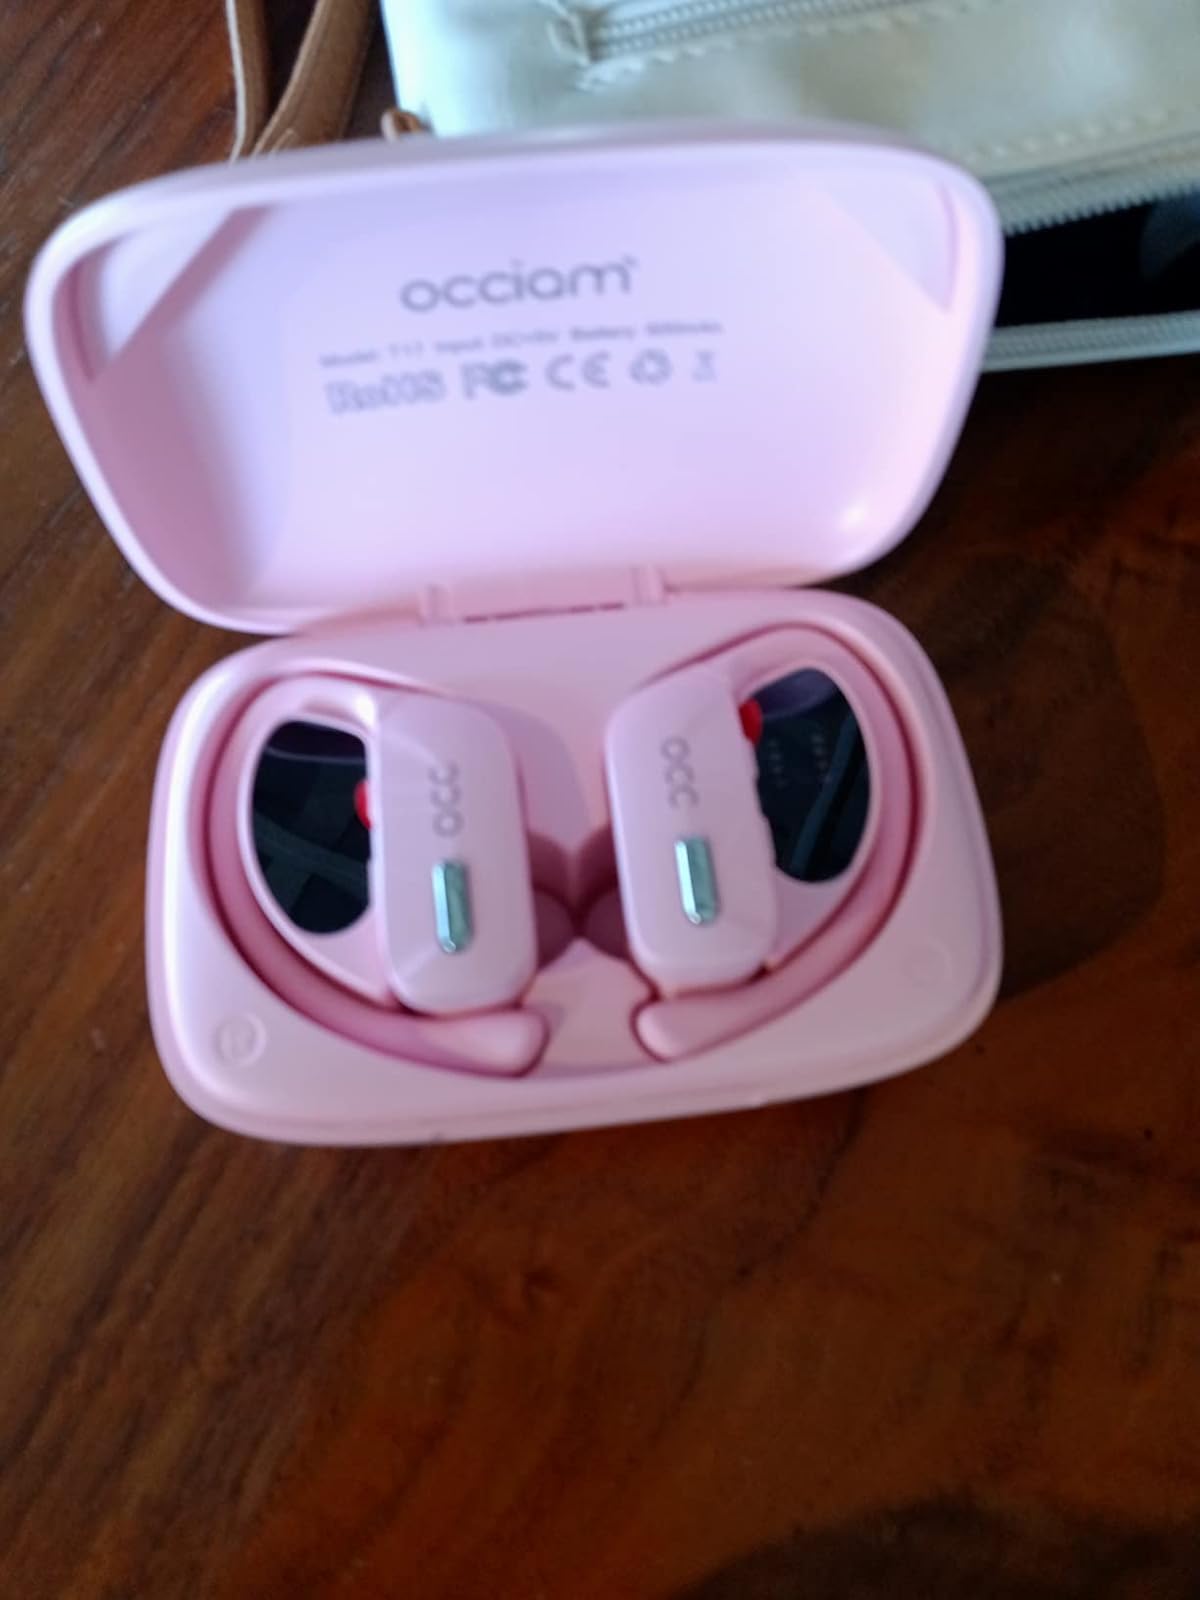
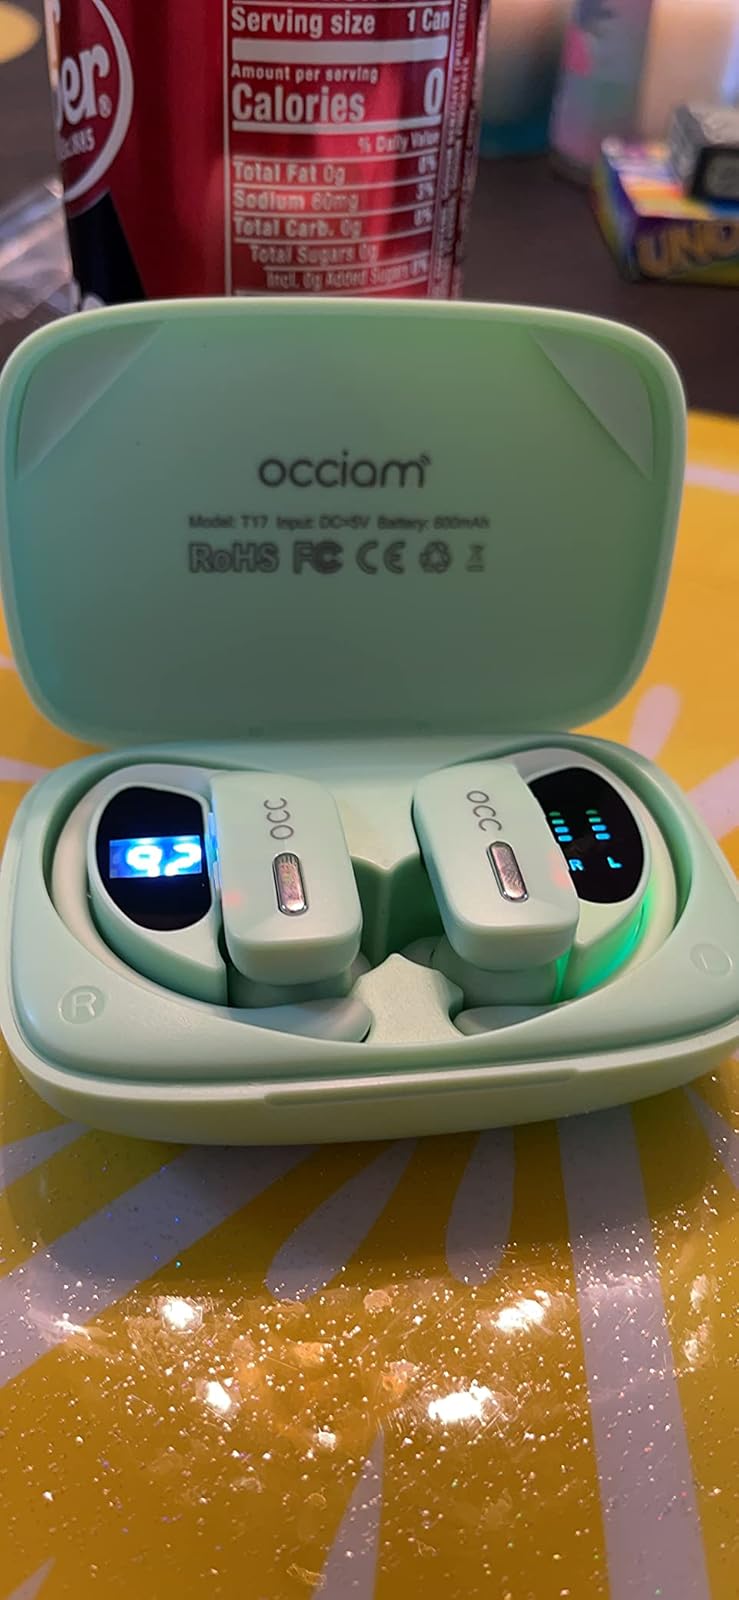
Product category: earbuds
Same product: no